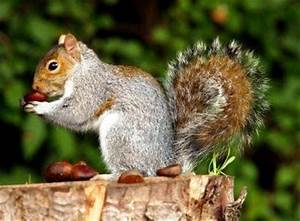
Label: squirrel